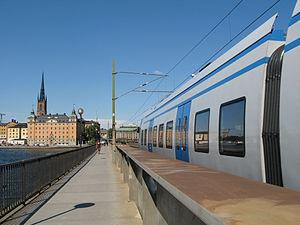
Train de banlieue de class X60 à Stockholm, au sud pont de chemins de fer